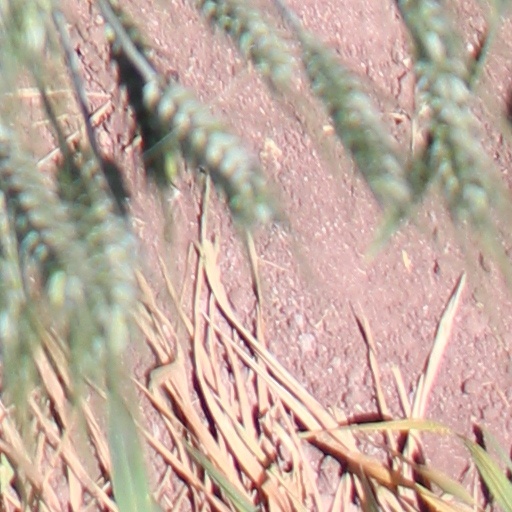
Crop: wheat